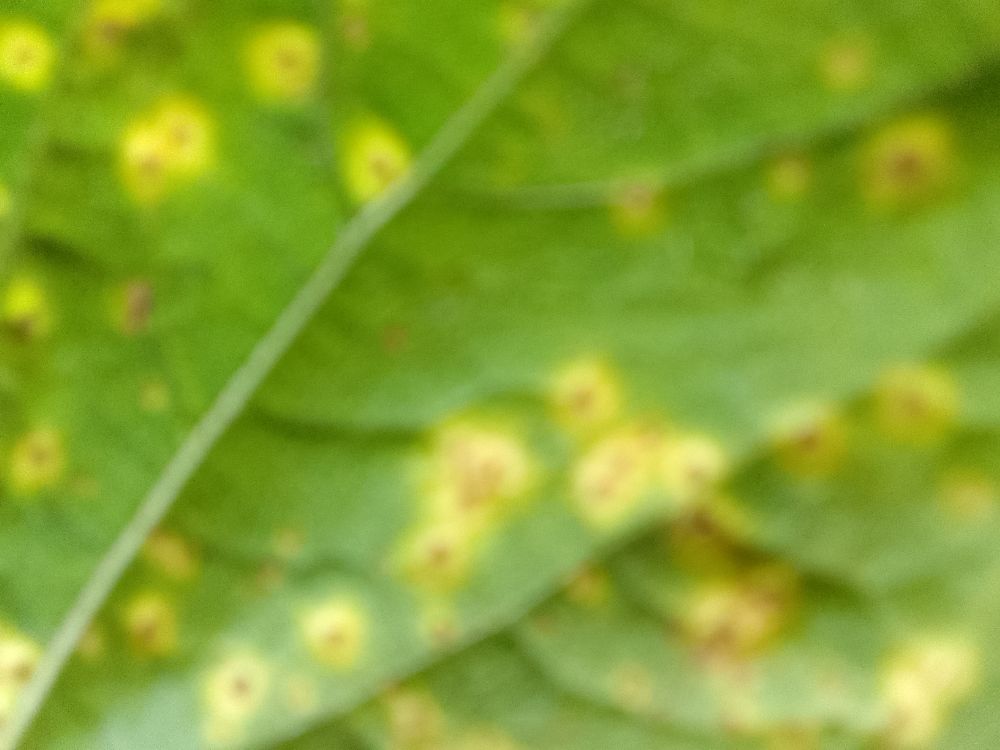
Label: rust